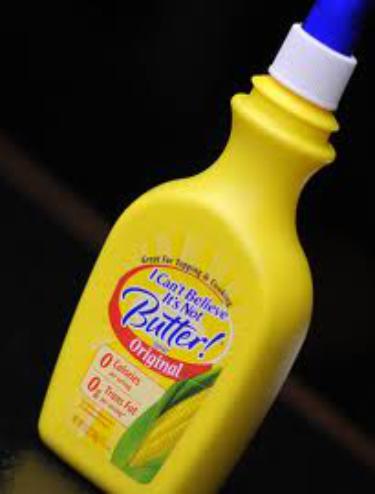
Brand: I Can't Believe It's Not Butter
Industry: Food